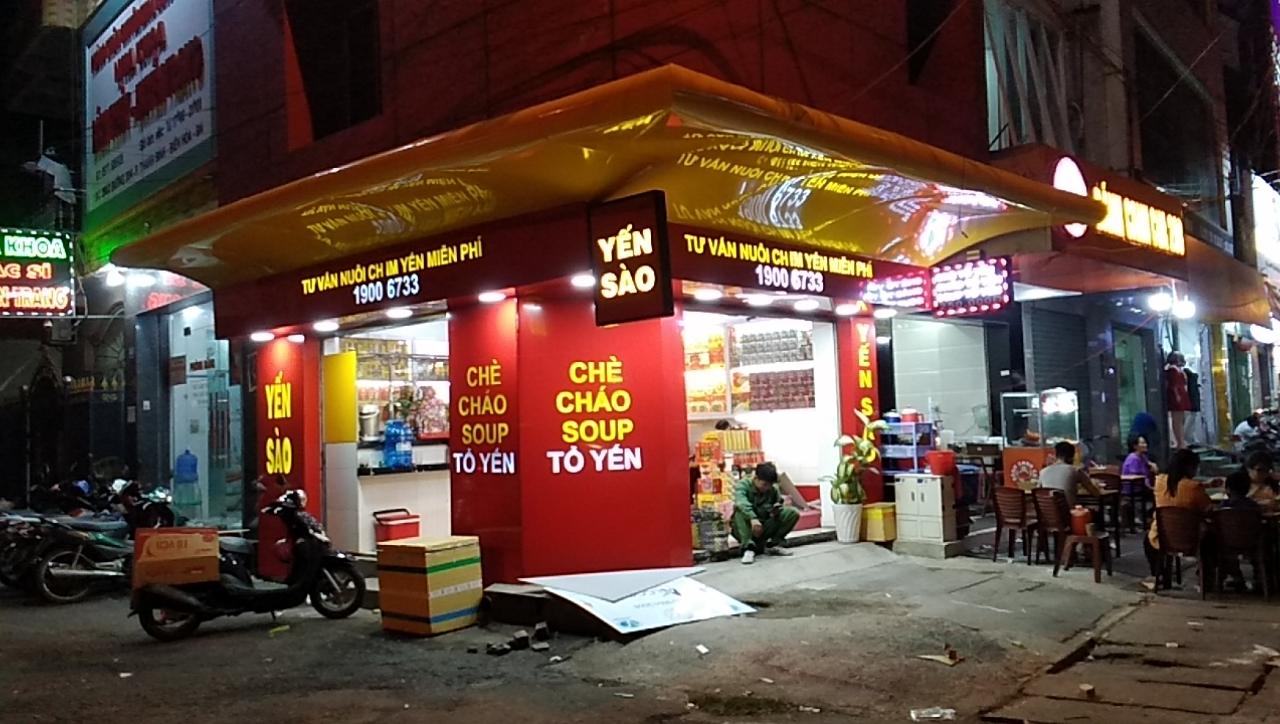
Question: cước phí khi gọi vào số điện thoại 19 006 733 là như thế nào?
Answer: cước phí khi gọi vào số điện thoại 19 006 733 là miễn phí